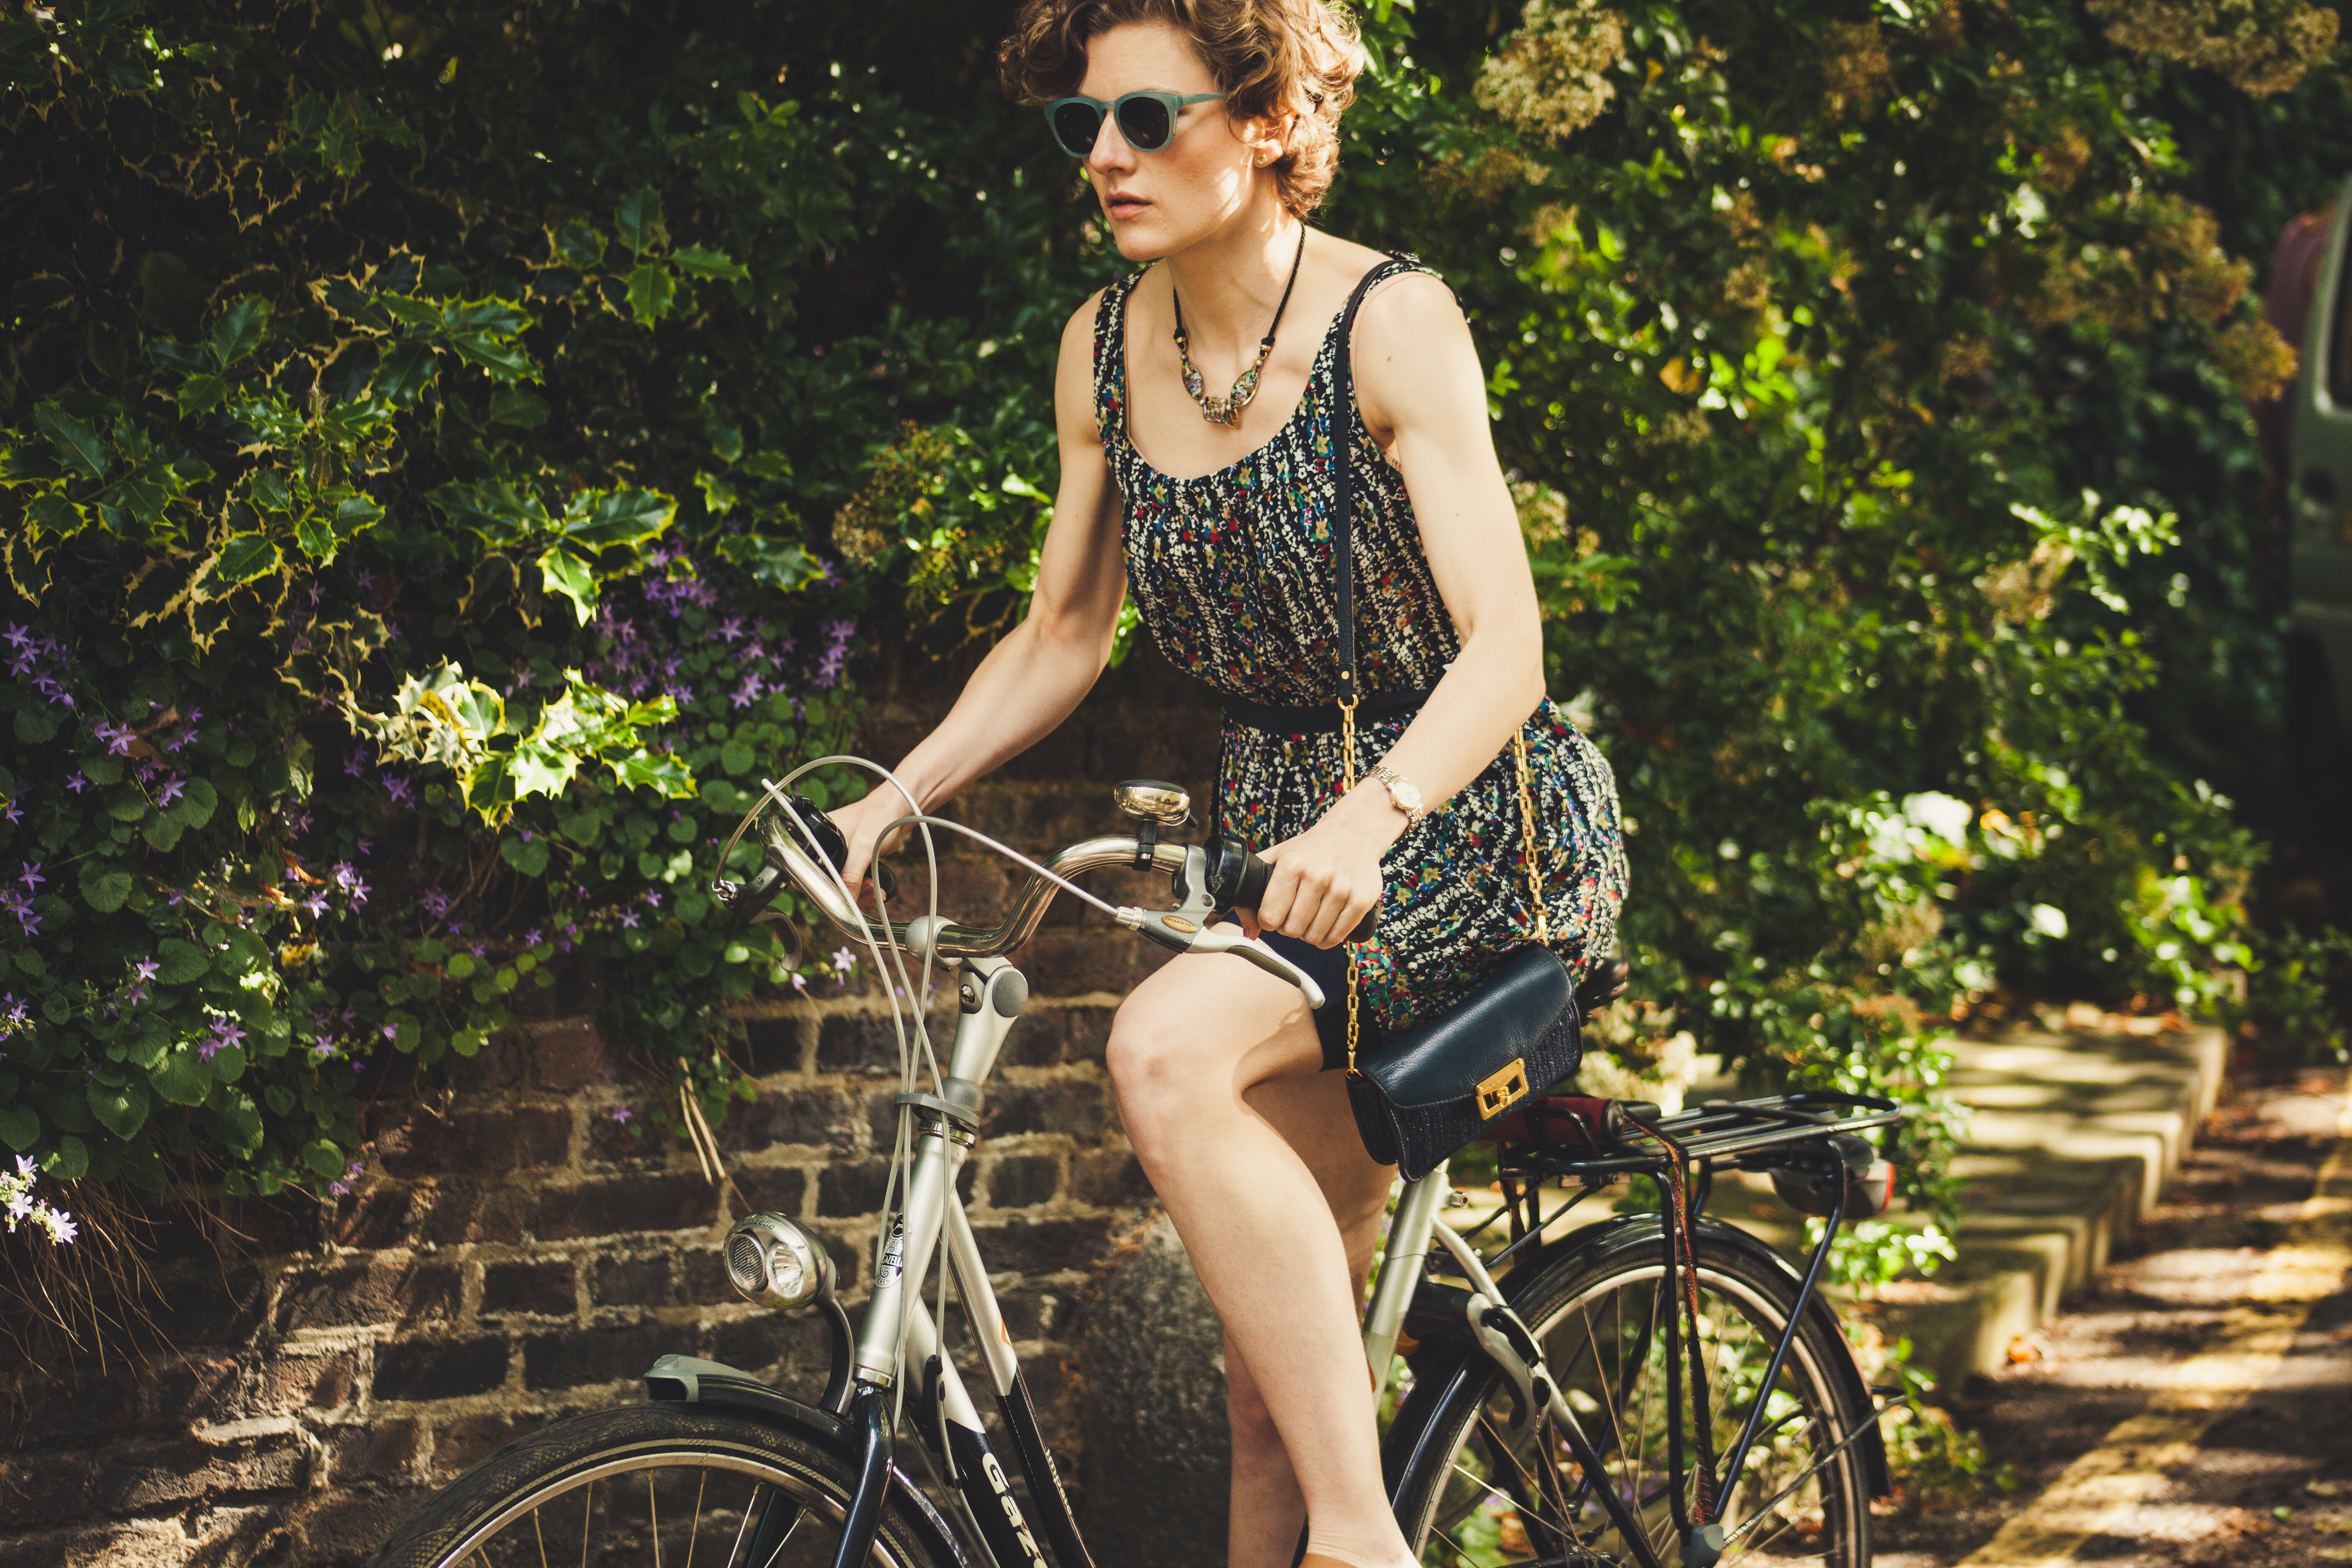
person, woman, bicycle, bike, wall, model, spring, vehicle, fashion, lady, plants, cycling, dress, bricks, photo shoot